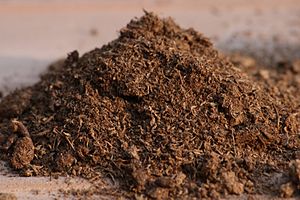
Sphagnum (jordforbedringsmiddel)
Jordforbedringsmidlet sphagnum i en brugsvenlig, opkradset kvalitet, fremstillet ved opkradsning af klyner fra en højmose.